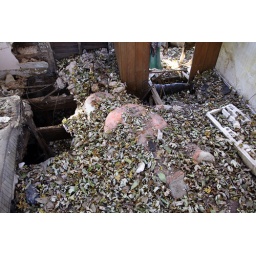
a once loved huge pink teddy bear. found this inside an abandoned house near panora today driving around.